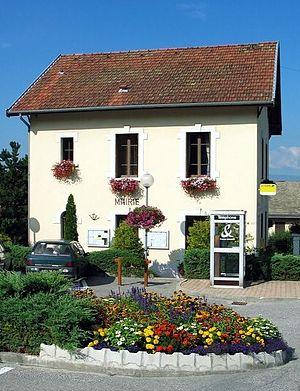
Choisy est une commune française située dans le département de la Haute-Savoie, en région Auvergne-Rhône-Alpes.